François Joseph Paul de Grasse

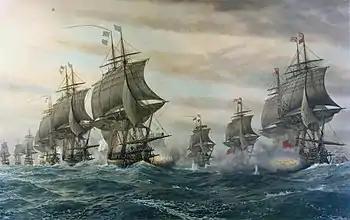
The Battle of the Chesapeake (1781), painting by V. Zveg from the collections of the Hampton Roads Naval Museum, Virginia, U.S.

In 1775, the American War of Independence broke out when American colonists rebelled against British rule. France supplied the colonists with covert aid, but remained officially neutral until 1778. The Treaty of Alliance established the Franco-American alliance, and France entered the war on behalf of the rebels and against Great Britain.